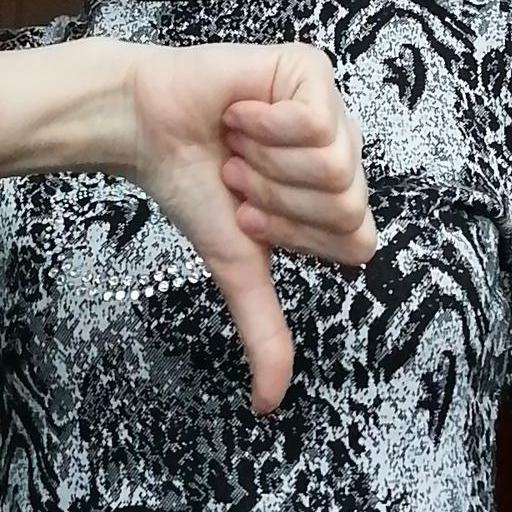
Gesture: dislike